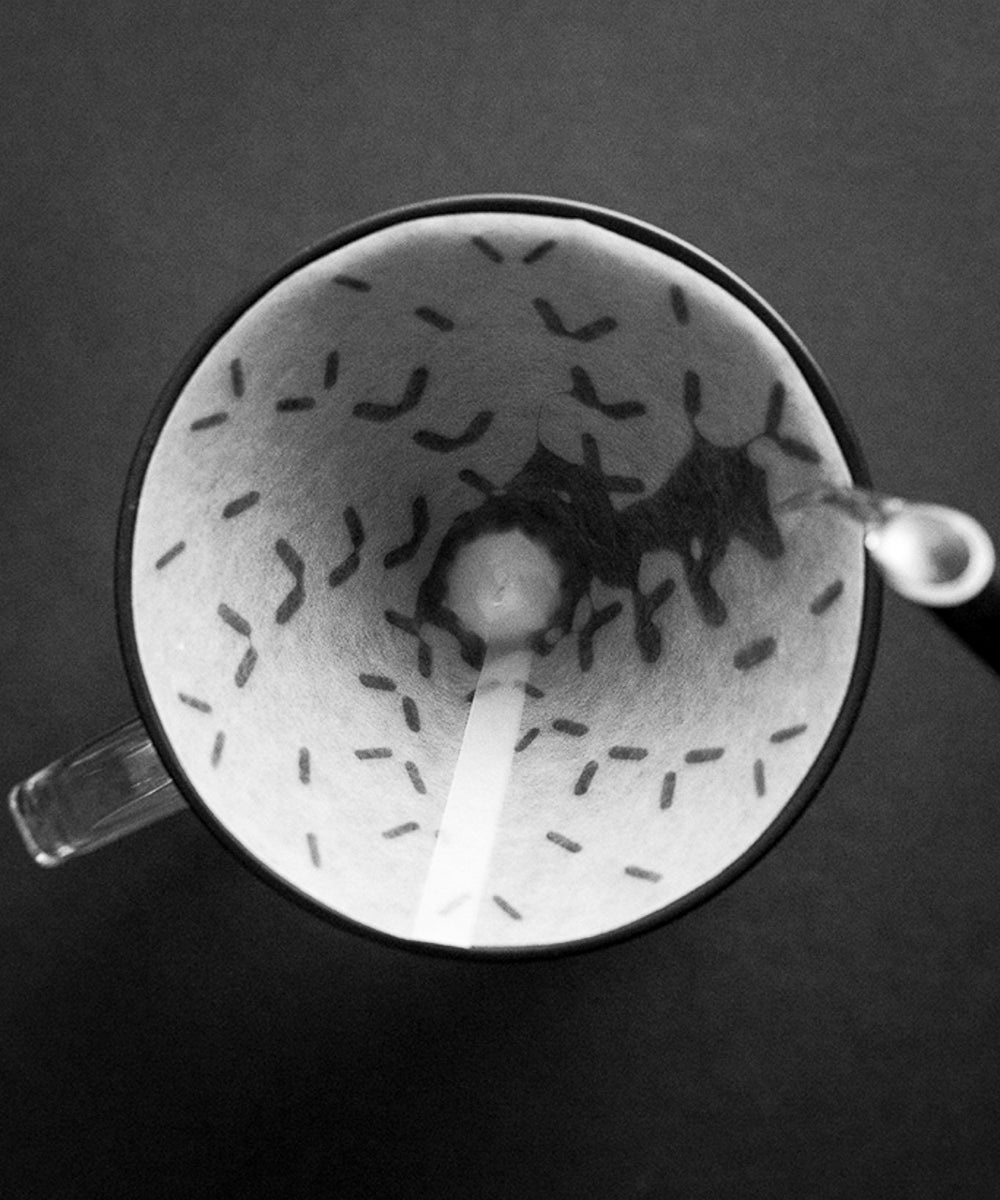
SIBARIST graycano Special Edition Fast Cone  Filter
As a safety precaution, all filters are final sale and not returnable. A perfect fit with your graycano Reinvent your recipes, reach new cups, and rediscover your coffees! Made specifically for the graycano brewer, the SIBARIST Special edition graycanois a conical filter redesigned to fit perfectly with the graycano brewer. This special edition has the proper angles and diameters to ensure a perfect fit over the Lava Ribs, promoting even extraction through maintaining water flow and temperature consistency, allowing you to accentuate the floral notes and fruit forward notes yet maintaining a balance cup quality using lower range water temperatures. comparison between SIBARIST graycano version and regular SIBARIST Cone S CONSISTENCY The science behind the Graycano Special Edition Filter: The graycano special edition is a redesigned SIBARIST CONE S FAST Specialty Coffee Filter. Its angle was adjust to fit the internal conical walls of the graycano dripper, which has a different angle as other conical drippers (for instance the V60). With just a slight angle difference of -2,75o on the filter shape (once folded), the new filter fits perfectly over the graycano Lava Ribs. This prevents unwanted and random filter positioning, like tilted sitting or uneven contact with conical walls.The most common causes of uneven brewing are uneven extractions and inconsistent consistency. This adjustment brings the filter to a perfect fit for high consistency in extraction and flowrate. Each time when the paper filter sits differently inside the graycano dripper, it disrupts these circulations by either detaining or enhancing air and water flow. Even if no factor was changed intentionally, an extraction recipe can have different results. Using the special edition filter inside the graycano dripper ensures consistency in coffee extraction. In this way, air and water circulation between the filter and dripper are greatly improved. This graycano Special Edition filter extracted in a slightly slower drawdown, but with a much smaller variation in time: 3 seconds. The CONE S had a drawdown time difference of 7 seconds As a result of the wider angle of the regular CONE S, there are more air gaps in certain places depending on where the filter is placed. The time difference and dispersion might increase under normal brewing conditions and with different pours. A graycano Special Edition Coffee Filter is made from the same material and structure as the FAST Specialty Coffee Filter, which gives the paper rigidity to maintain its conical structure during brewing. Furthermore, this combo ensures faster extraction times. In addition, the new graycano Special Edition filter has an adjusted height. The dripper body has no overpass, which allows the barista to pour much closer to the coffee bed. This allows for a more controlled and balanced flow of water during extraction. Aside from improving the efficiency of your brew recipe, this also enhances the combination's visual appeal. The graycano Special Edition filter from SIBARIST is the result of a successful collaboration between the two companies and professional barista Martin. This collaboration has truely created a new way to brew coffee for all coffee lovers around the world. As a safety precaution, all filters and minerals are final sale and not returnable.
Brand: Slow Pour Supply
Category: Home & Garden > Kitchen & Dining > Kitchen Appliance Accessories > Coffee Maker & Espresso Machine Accessories > Coffee Filters